Microform

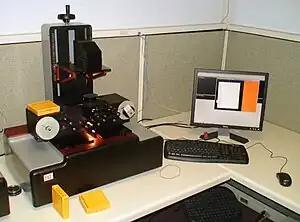
Digital scanning of microfilm

A microform is a scaled-down reproduction of a document, typically either photographic film or paper, made for the purposes of transmission, storage, reading, and printing. Microform images are commonly reduced to about 4% or of the original document in diameter and more than 500X in size. For higher storage density, greater optical reductions up to 150X may be used.